Qaqortoq

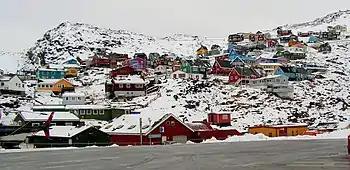
Qaqortoq in winter

Qaqortoq is served by Napparsimavik Hospital, officially "Napparsimavik Qaqortoq Sygehus". The hospital is also the main hospital in southern Greenland. With a staff of 59 people, presently the hospital has 18 beds. The three villages in Qaqortoq municipality – Eqalugaarsuit, Saarloq, and Qassimiut – also belong to the healthcare district of Napparsimavik Hospital. The villages are visited via sea and with a medical helicopter in case of emergencies. During the summer of 2010, the hospital used Greenland-grown vegetables exclusively.